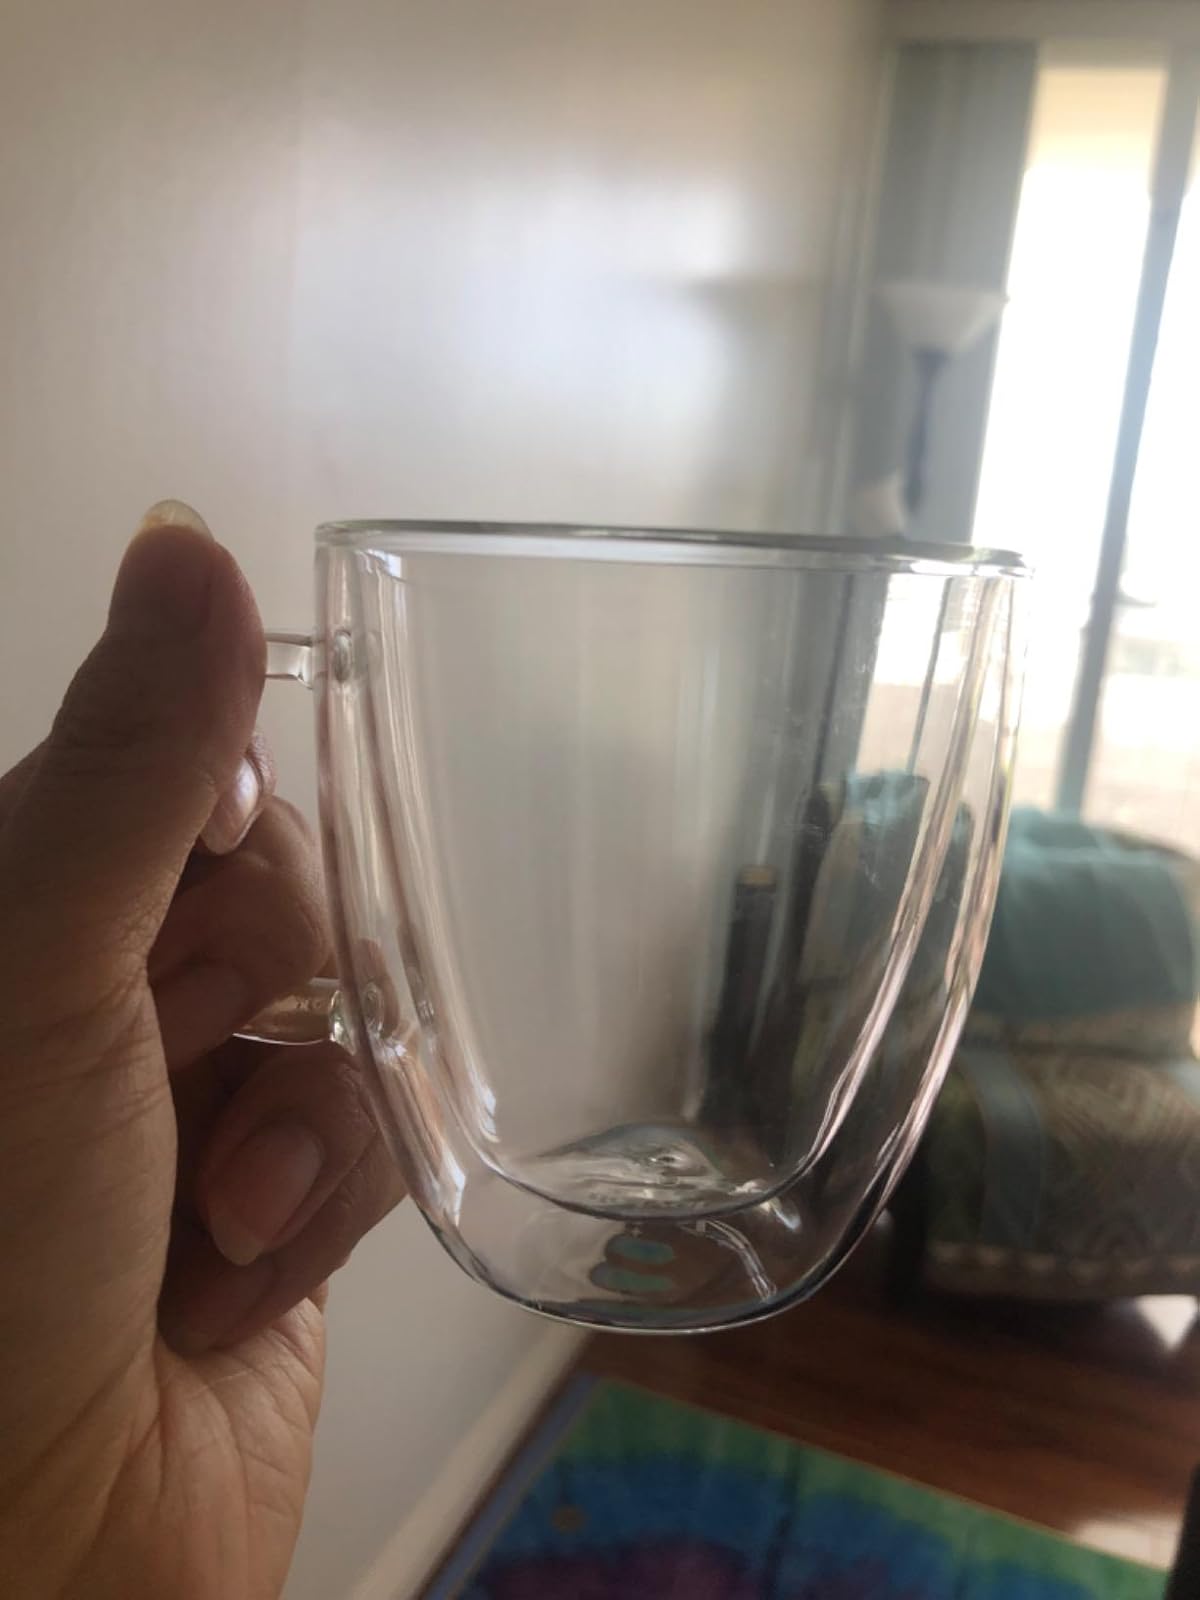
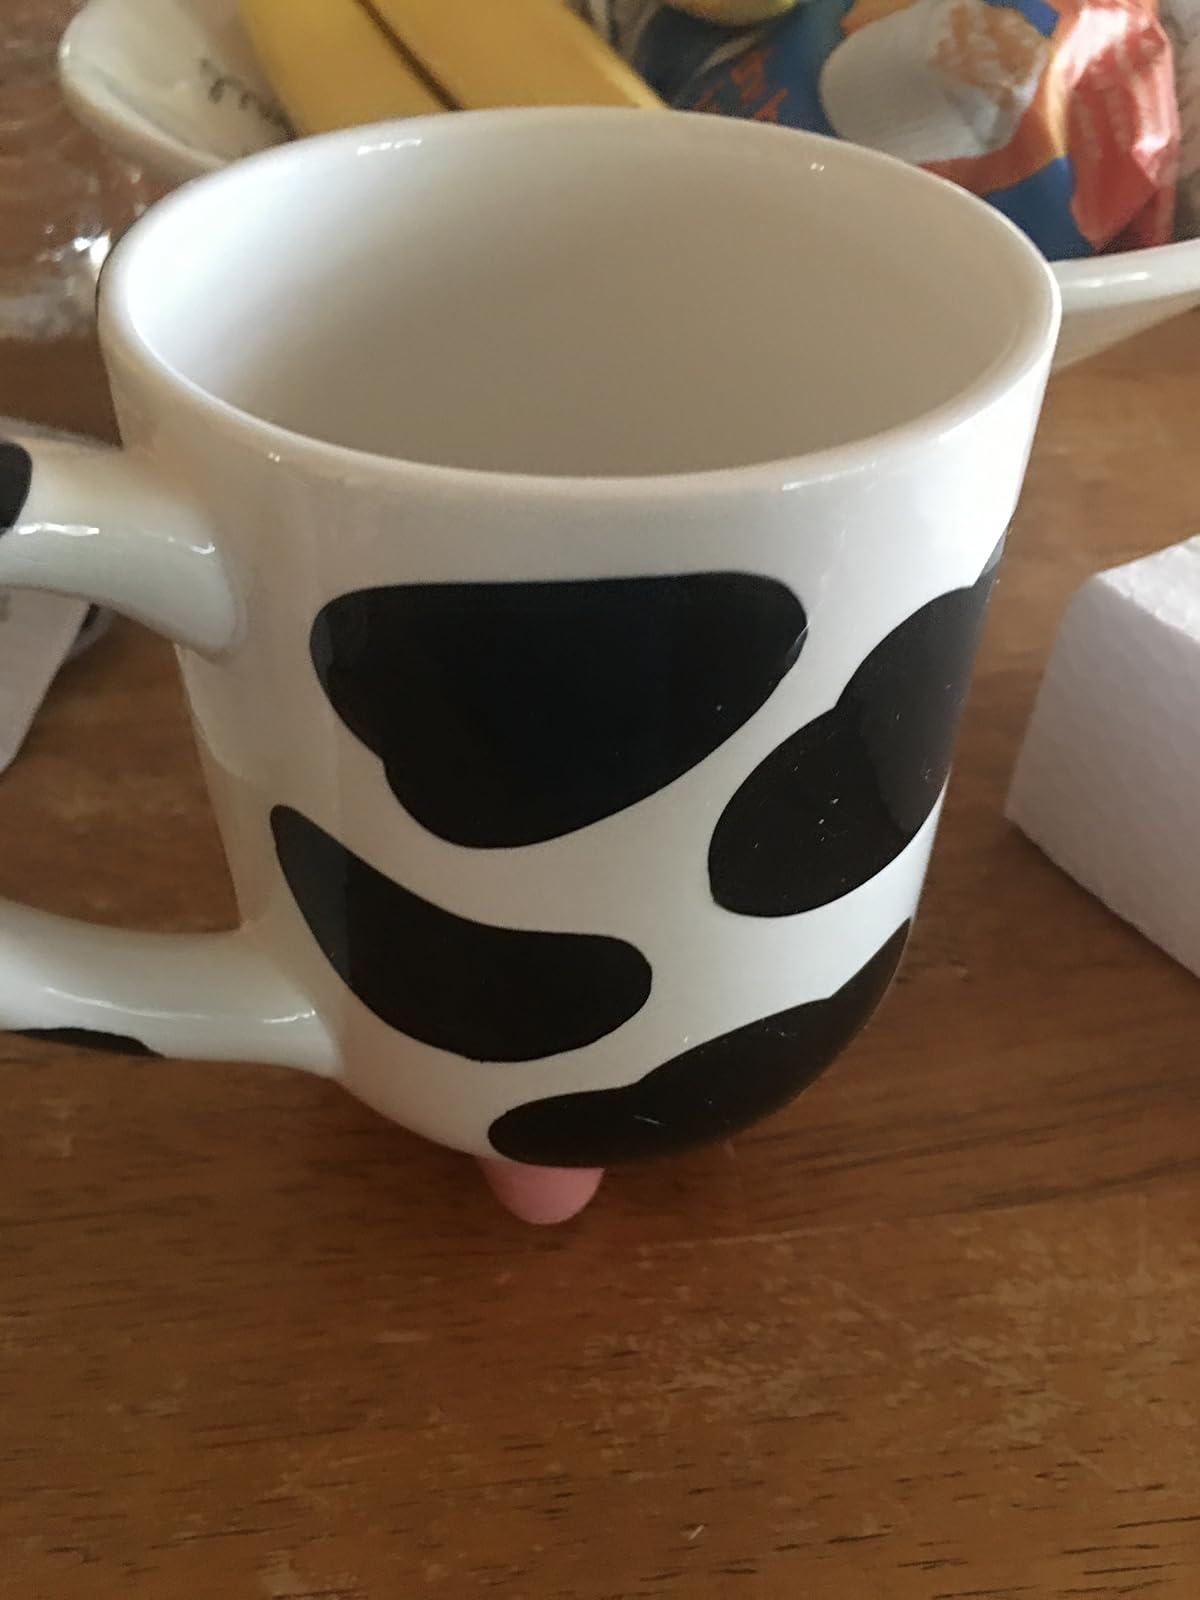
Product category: items_mug
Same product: no